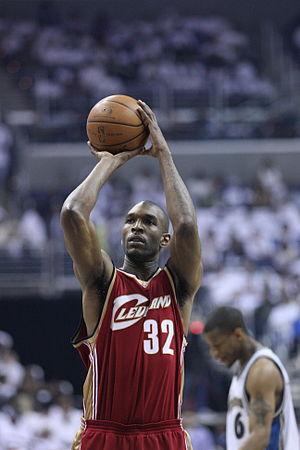
La draft 1995 de la NBA est la 49ᵉ draft annuelle de la NBA. Elle a eu lieu le 28 juin 1995 au Skydome à Toronto.